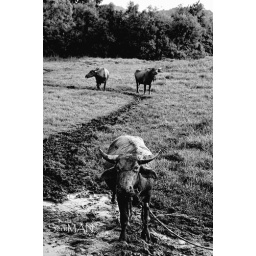
bufalloes eating grass in the padi field..